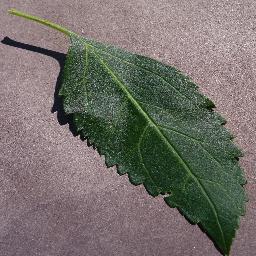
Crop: cherry
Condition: (including_sour)_healthy